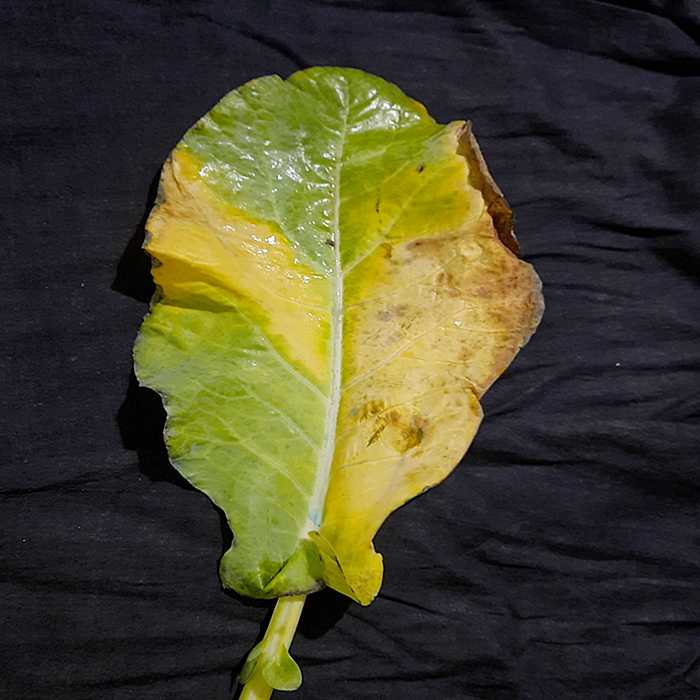
Plant: Cauliflower
Label: Black Rot